Tim Hunt

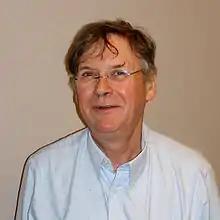
Hunt at UCSF in 2009

Sir Richard Timothy Hunt (born 19 February 1943) is a British biochemist and molecular physiologist. He was awarded the 2001 Nobel Prize in Physiology or Medicine with Paul Nurse and Leland H. Hartwell for their discoveries of protein molecules that control the division of cells. While studying fertilized sea urchin eggs in the early 1980s, Hunt discovered cyclin, a protein that cyclically aggregates and is depleted during cell division cycles.